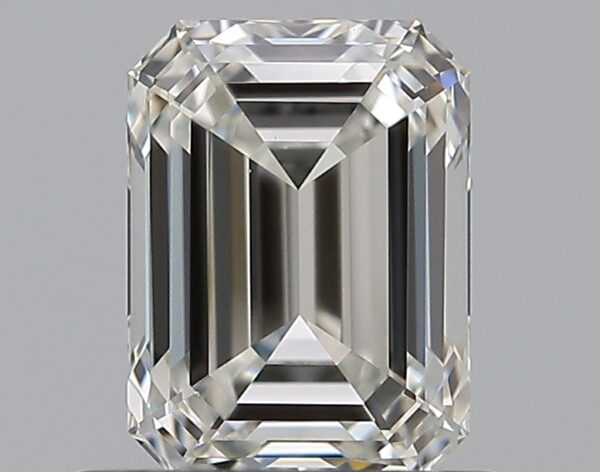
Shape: emerald
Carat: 0.76
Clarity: VS1
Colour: H
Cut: EX
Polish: EX
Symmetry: VG
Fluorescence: F
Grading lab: GIA
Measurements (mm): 5.85 x 4.32 x 2.97